Rex Reed

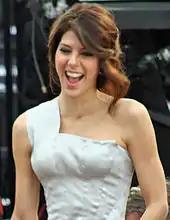
Rex Reed subjected Marisa Tomei (pictured, at the 81st Academy Awards in 2009) to a conspiracy theory regarding her win of the Best Supporting Actress Oscar for her performance in "My Cousin Vinny".

After Marisa Tomei won an Oscar for Best Supporting Actress in 1992 for her work in "My Cousin Vinny", Reed said publicly that she had not actually won the award, and that presenter Jack Palance had accidentally read the wrong name off the card he was reading. When it was pointed out that the card had only one name on it, Reed changed his theory to say that Palance had read the wrong name off the Teleprompter, and claimed the Academy went along with it because they would have been embarrassed to admit that mistake in front of a huge viewing audience. Reed was publicly rebutted by the accounting firm Price Waterhouse, who said that if a presenter ever announced the wrong winner, a PwC representative would go on stage and state that the wrong result had been announced, before either stating the correct result or giving the information to someone on stage to correct it. Roger Ebert said that Reed's conspiracy theories were false and unfair to Tomei and that Reed owed her an apology.